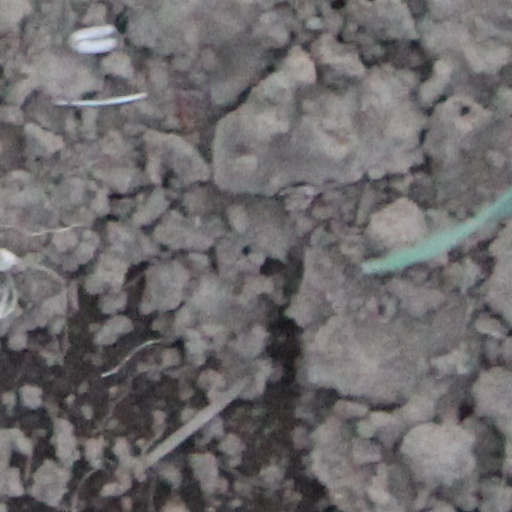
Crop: wheat